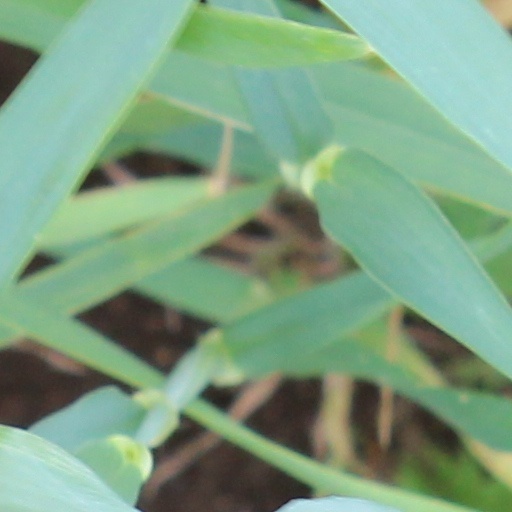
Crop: wheat